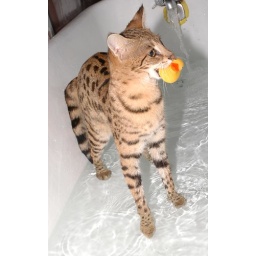
Katie the savannah cat loves to take baths and play in water